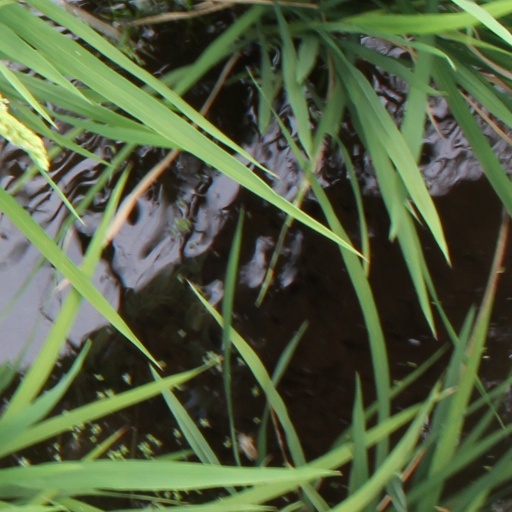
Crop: rice